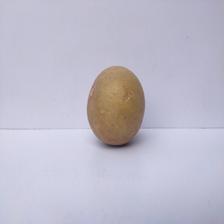
Size: Large